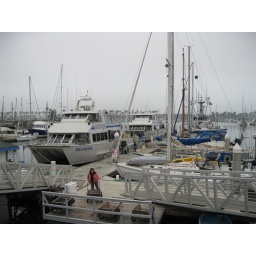
View out the boat window in the dock